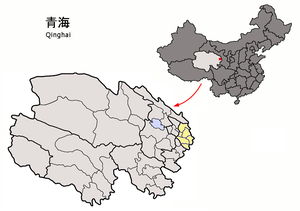
Haidong
Prefekturet Haidong i Qinghai
Haidong er et præfektur i provinsen Qinghai i Folkerepublikken Kina.